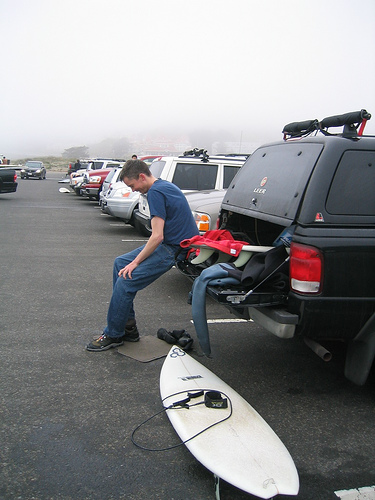
A couple of men sitting on the back of a black truck.

A man that is sitting on the back of a truck.

A man sitting near his truck with his surf board on the ground

there is a man sitting in his truck next to a surf board